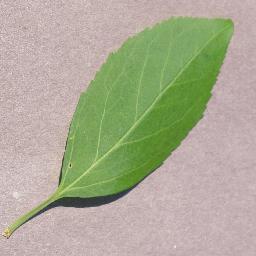
Label: Cherry___healthy